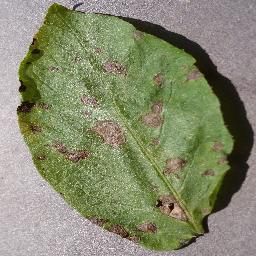
Etiqueta: Tizon_Temprano